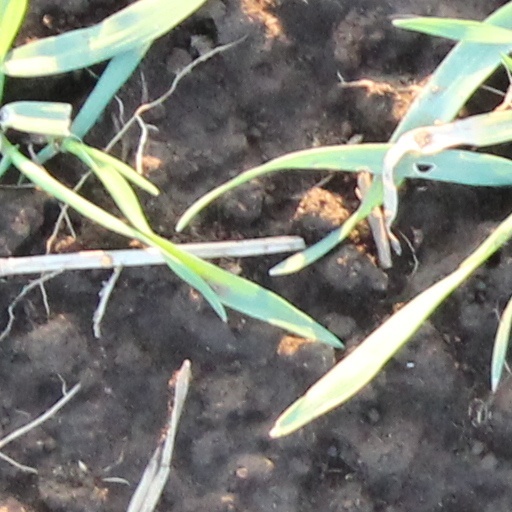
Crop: wheat